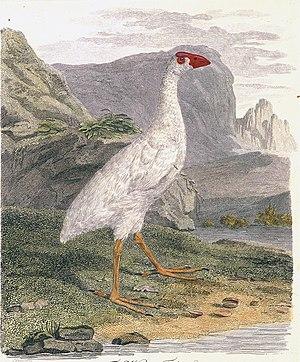
Ceci est une liste des oiseaux endémiques ou quasi-endémiques d'Australie.